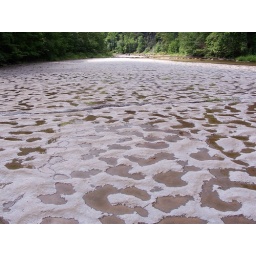
the solid rock reminds one of walking on the stone temple floors in india..